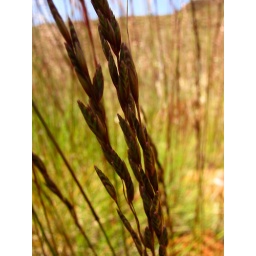
Sharp red and green grass that kept collecting in my socks. Larapinta Trai. West McDonnell Range. NT, Australia